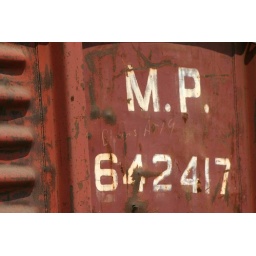
One of the 500 railroad cars sitting near us.